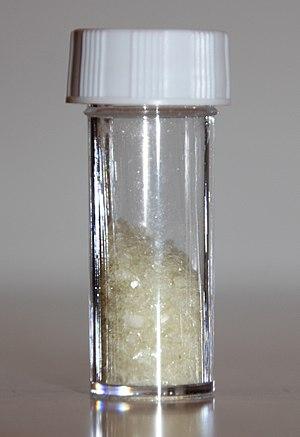
L'albumine de sérum bovin ou, est une protéine extraite du sérum de bovin largement utilisée en laboratoire de biologie. Cette albumine peut être utilisée comme agent diluant ou bloquant dans de nombreuses manipulations telles que l'ELISA, l'immunohistochimie et le Western blot.